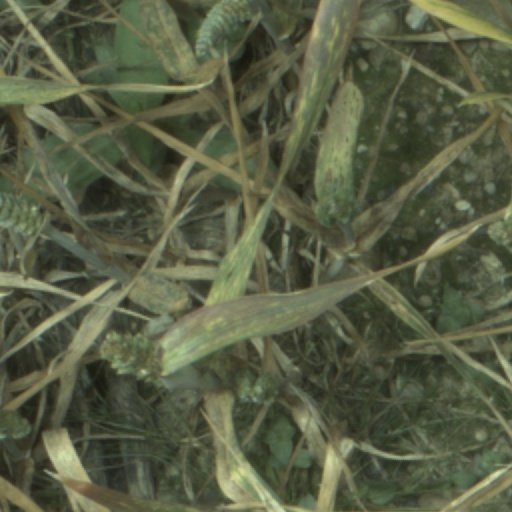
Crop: wheat